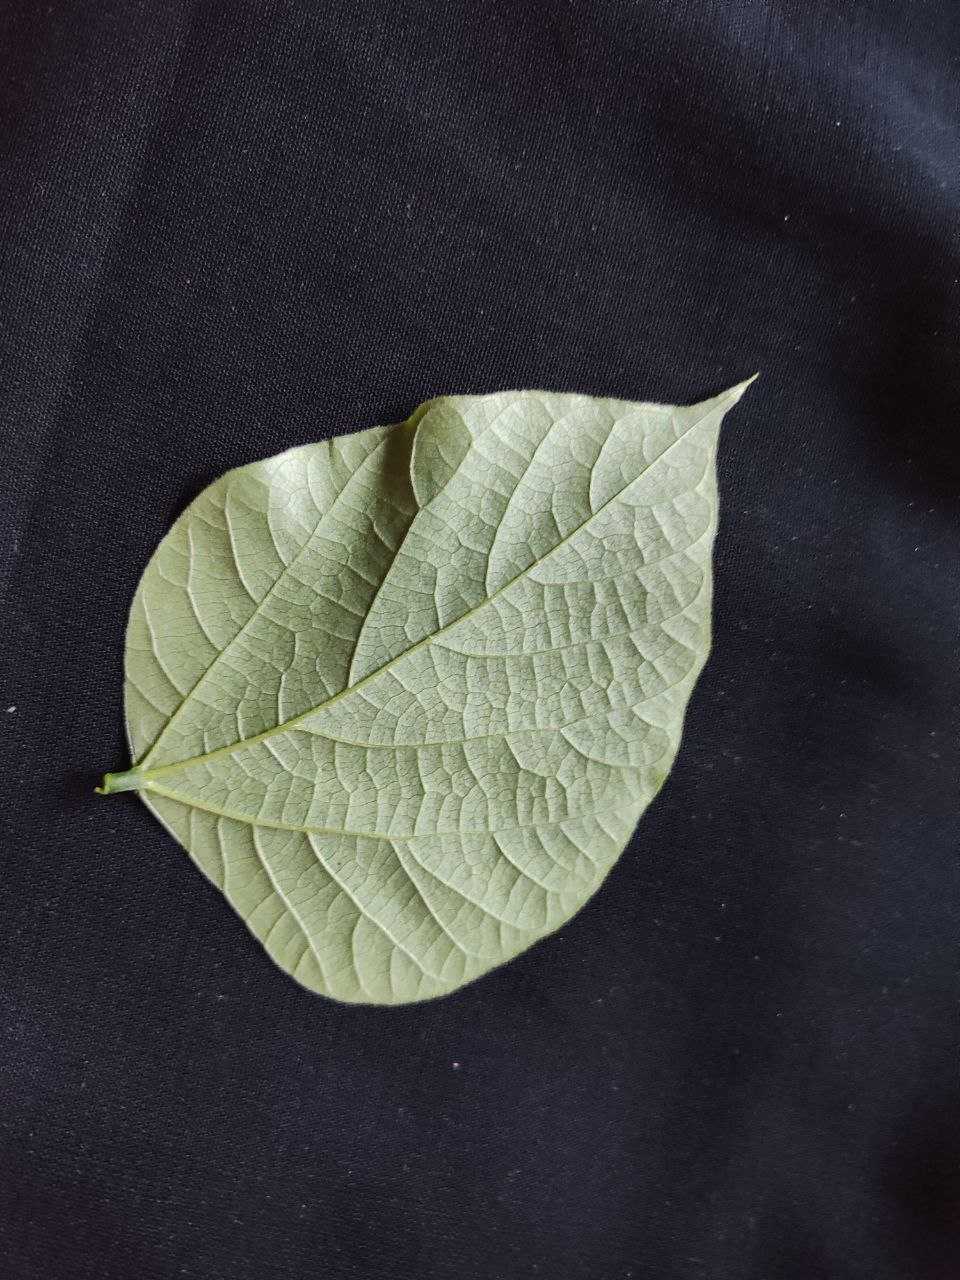
Crop: bean
Leaf condition: Fresh Leaf